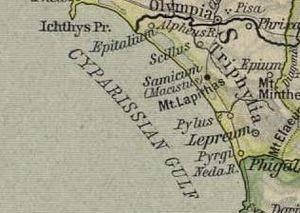
Lépréon est une ancienne cité grecque de Triphylie située près d'Élis en Grèce.